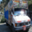
Label: truck